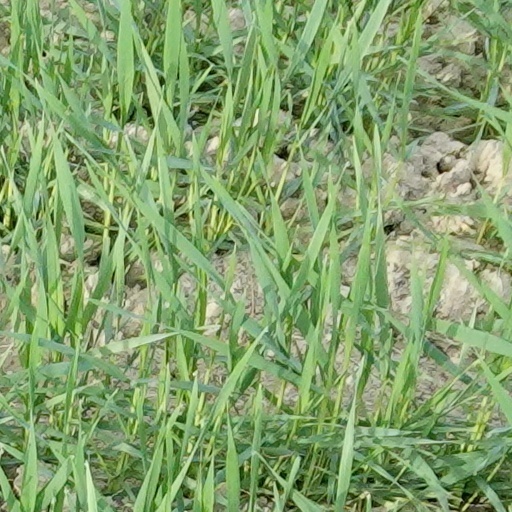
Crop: wheat